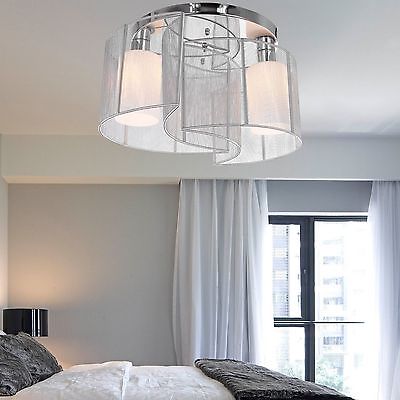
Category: lamp